Native Son (2010 film)

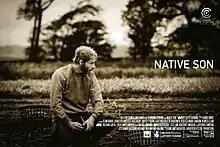
Sean Harris as "John" in Native Son

Native Son is a 2010 drama film by Scottish director Scott Graham, based on an original screenplay. The film stars Sean Harris, Agnieszka Bresler, Kirsty Strain, Barrie Hunter and Leo Horsfield.